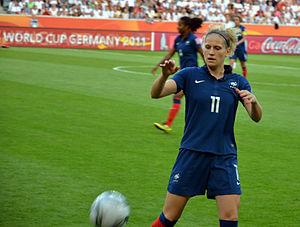
Laure Lepailleur, née le 7 mars 1985 à Bernay dans l'Eure, est une footballeuse internationale française évoluant au poste de défenseure.